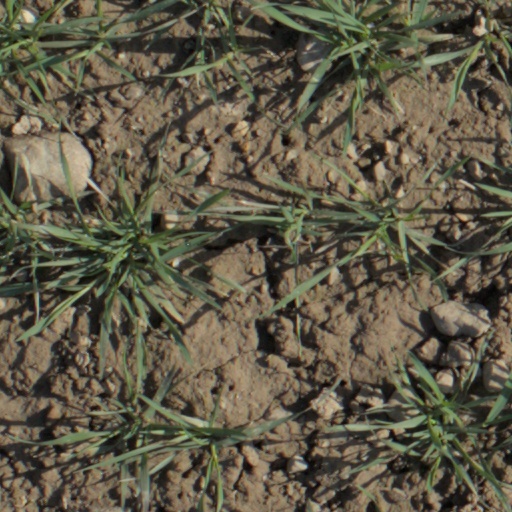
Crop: wheat